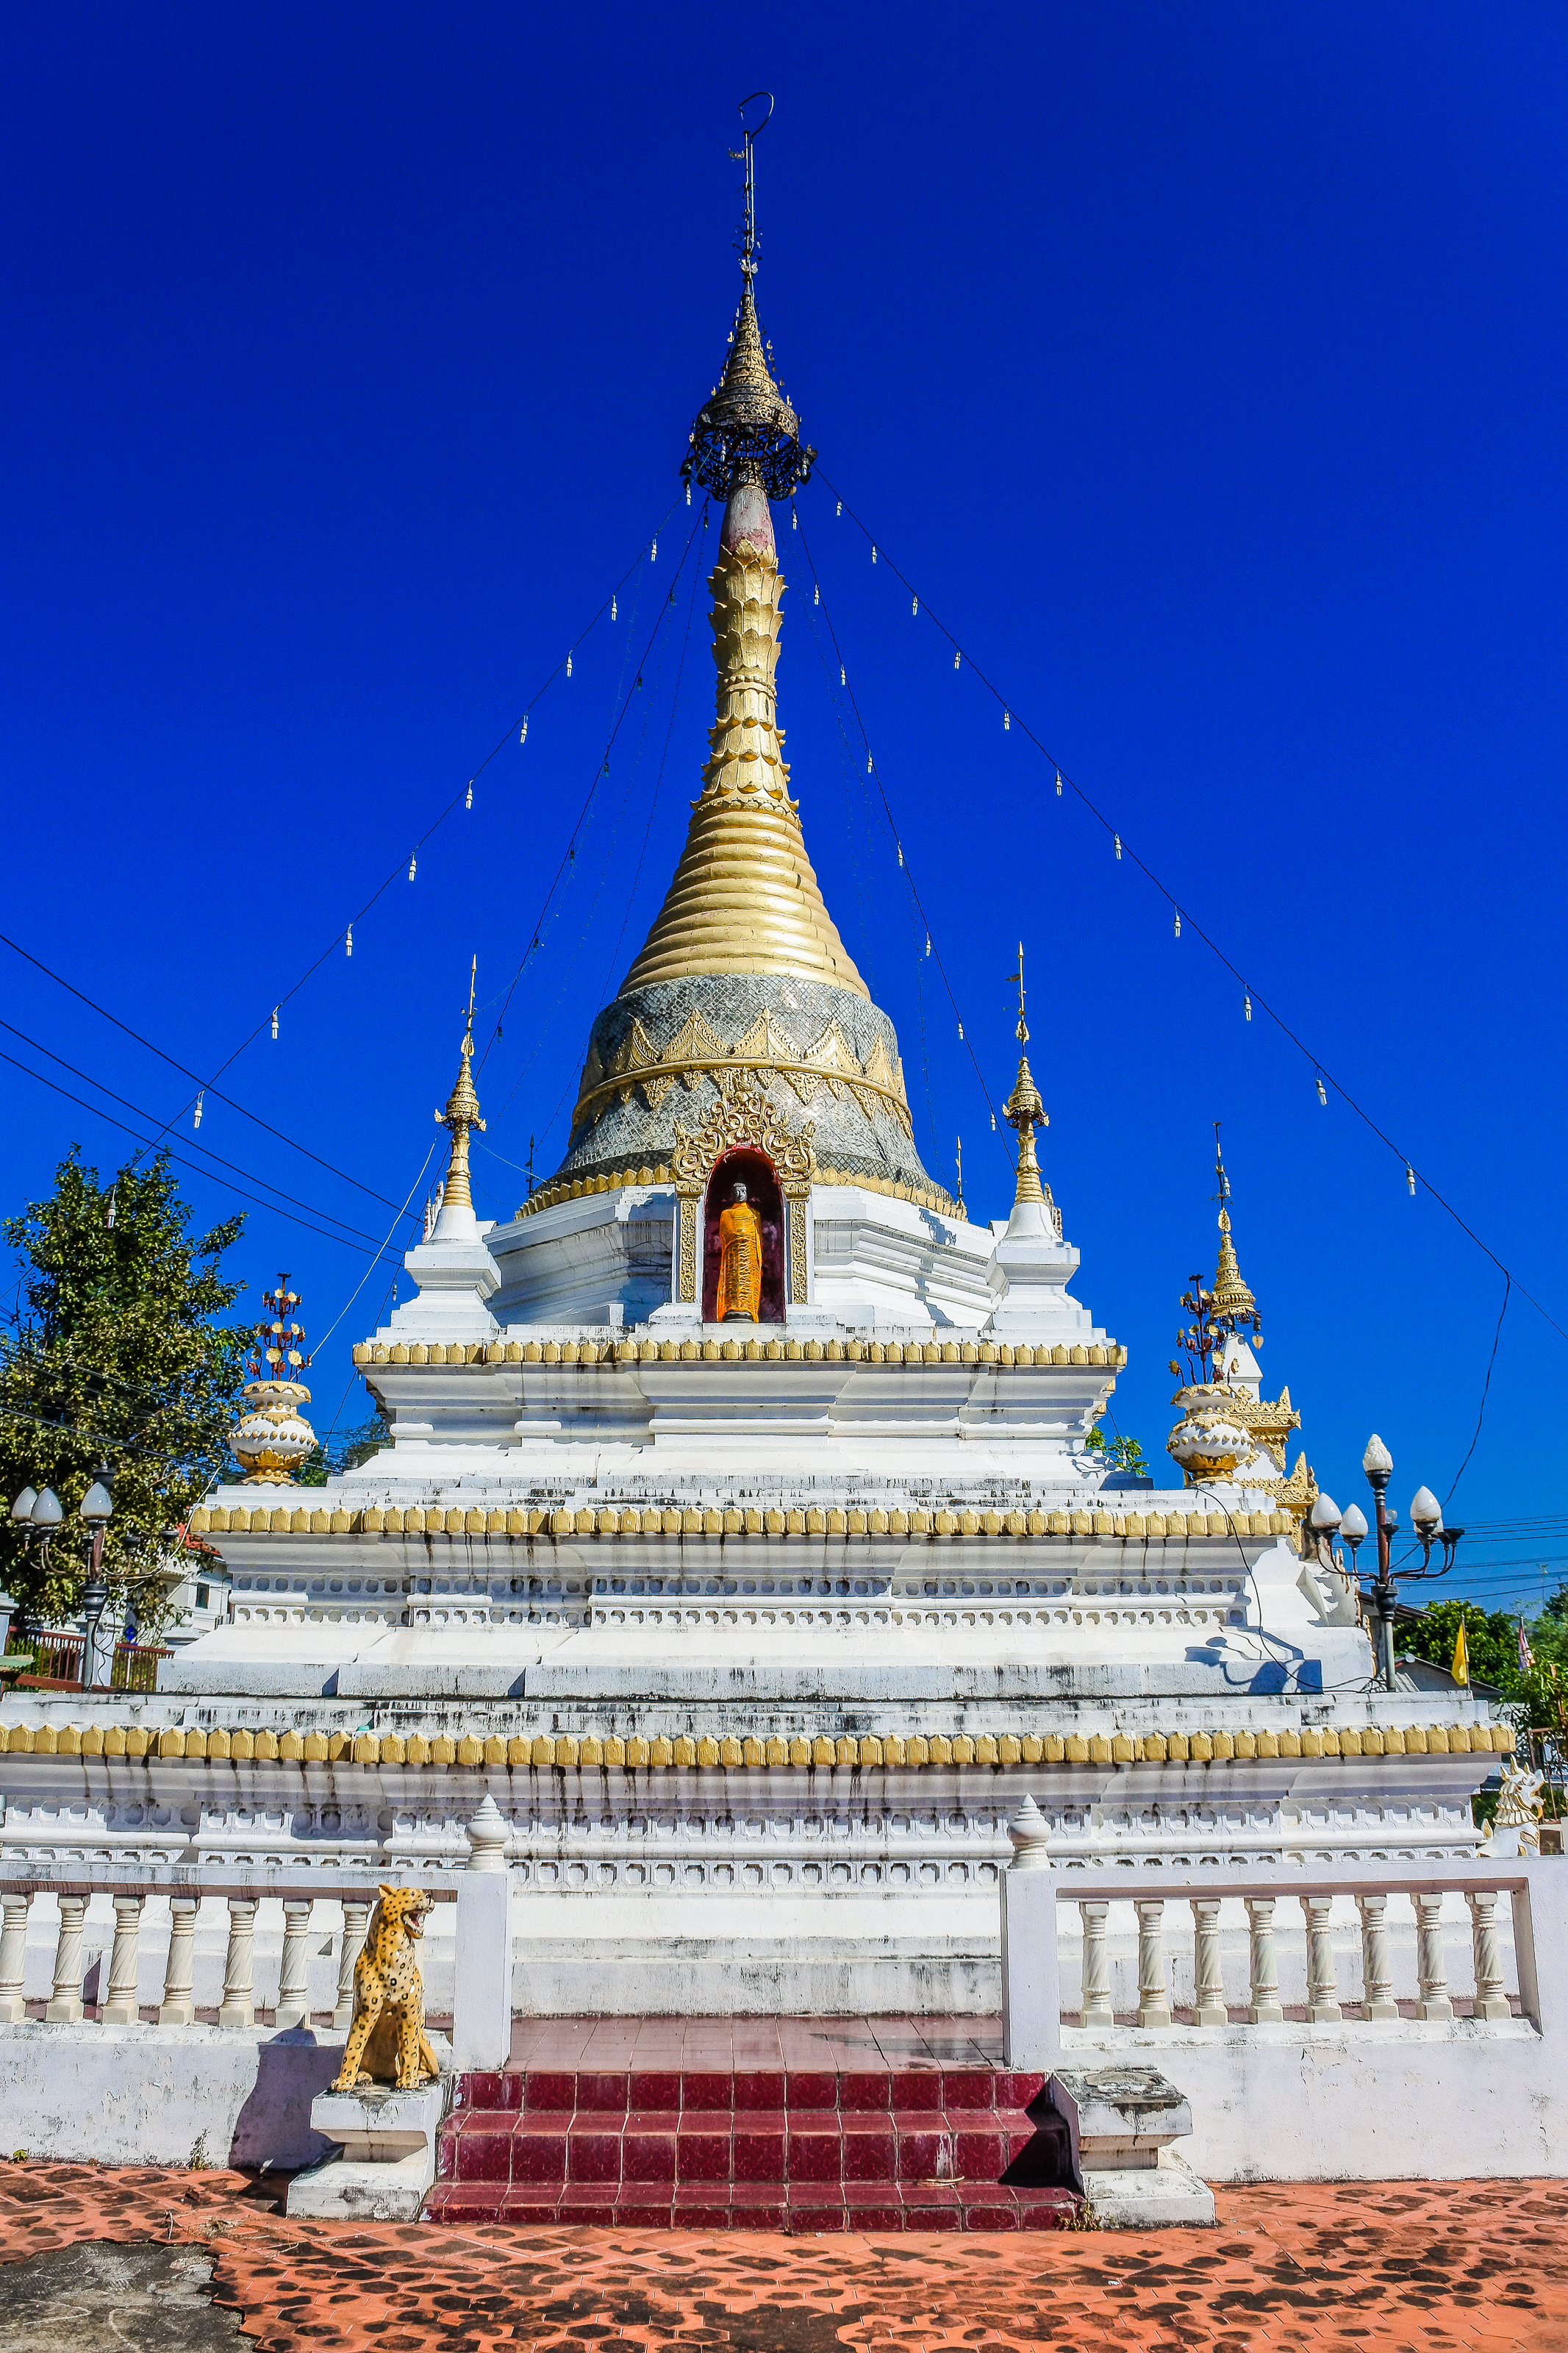
small, mountains, other, north, reservoirs, southeastasia, air, blond, trees, life, local, wisdom, mae, beautiful, parks, view, son, major, white, thailand, attractions, landmark, village, architecture, yai, green, cities, town, nature, asia, thai, hong, pagoda, folk, temple, location, style, fresh, landscape, doi, fog, place of worship, building, spire, sky, wat, tower, stupa, historic site, monastery, chinese architecture, steeple, shrine, pilgrimage, facade, national historic landmark